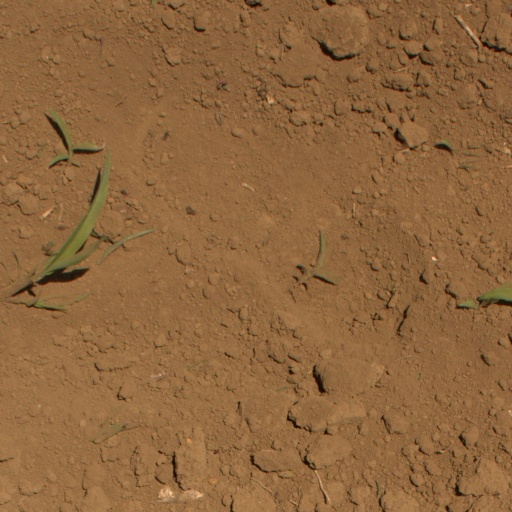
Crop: Jerusalem artichoke